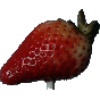
Label: Strawberry 1